Dustin Keller

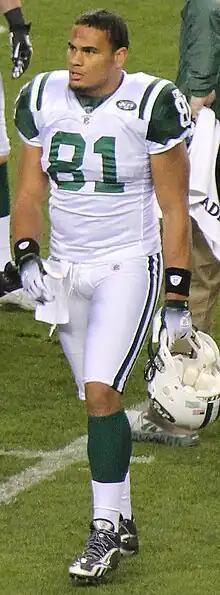
Keller with the New York Jets in 2011

Dustin Kendall Keller (born September 25, 1984) is an American former professional football player who was a tight end in the National Football League (NFL). He was selected by the New York Jets in the first round of the 2008 NFL draft. He played college football for the Purdue Boilermakers.